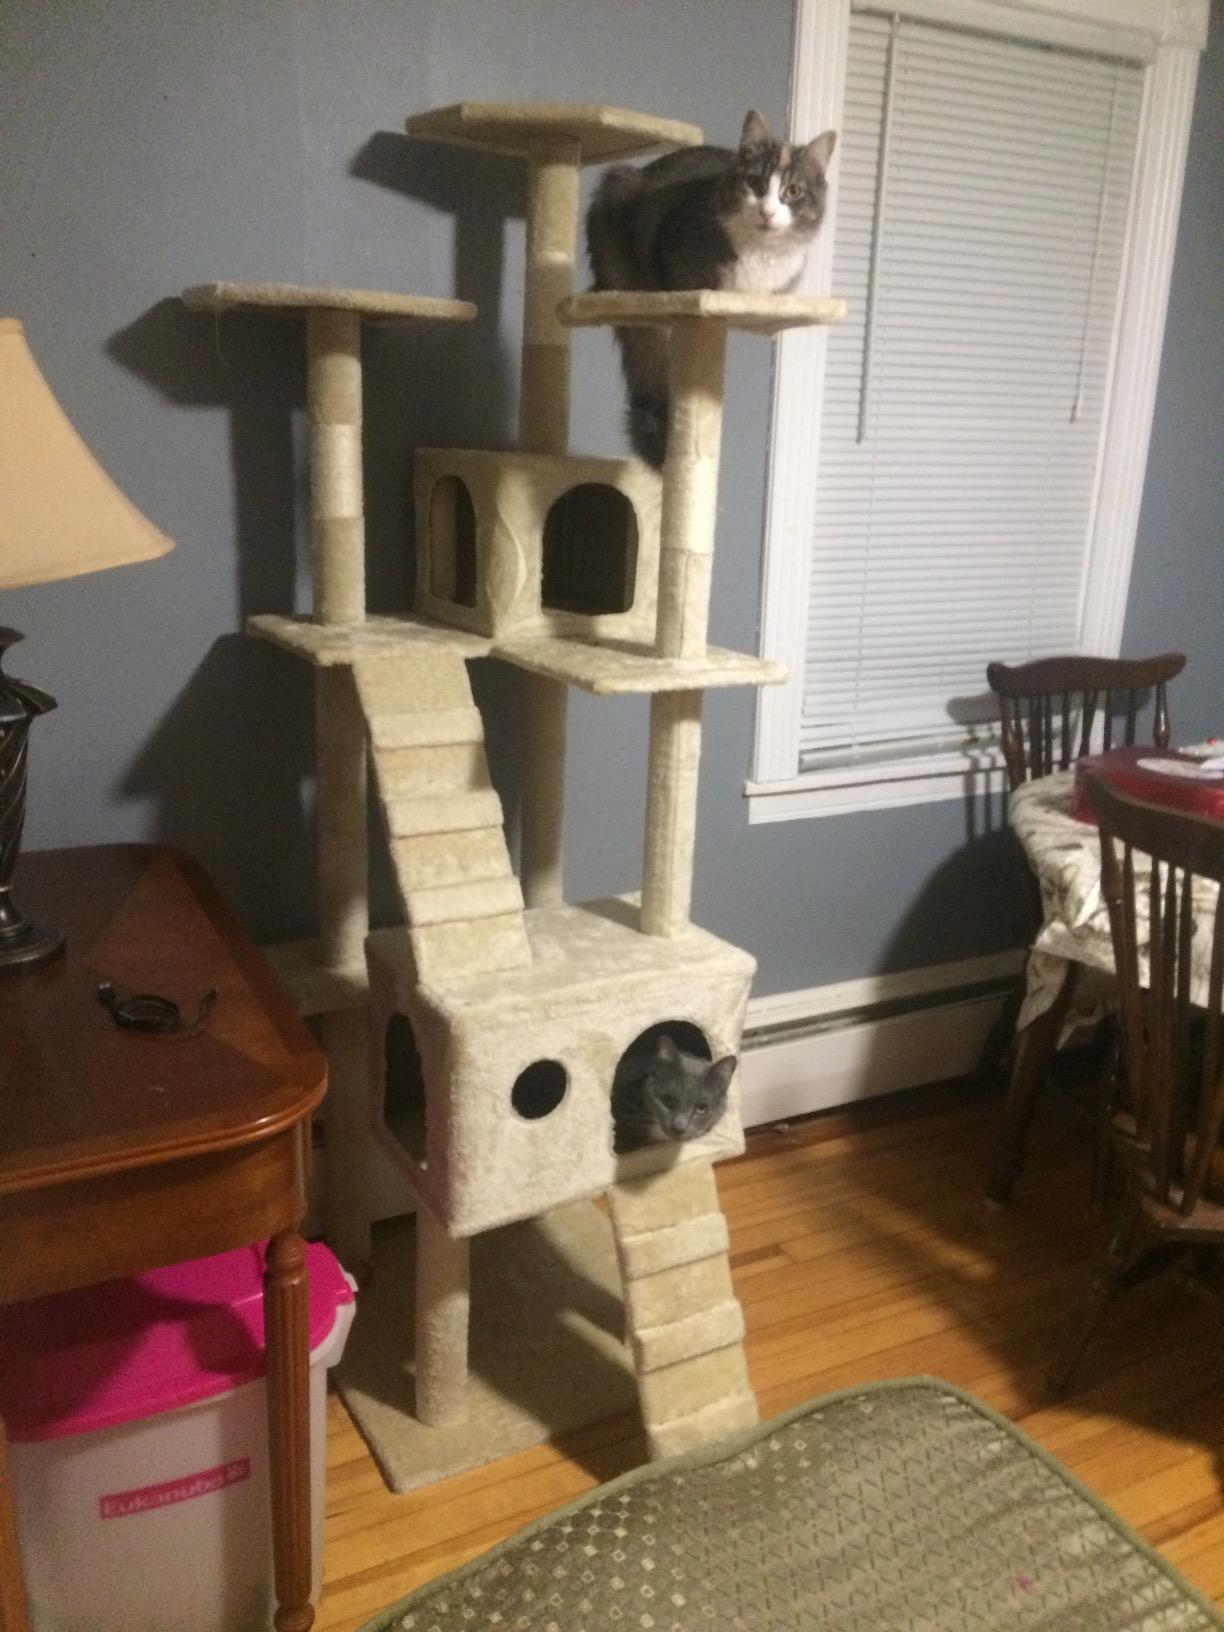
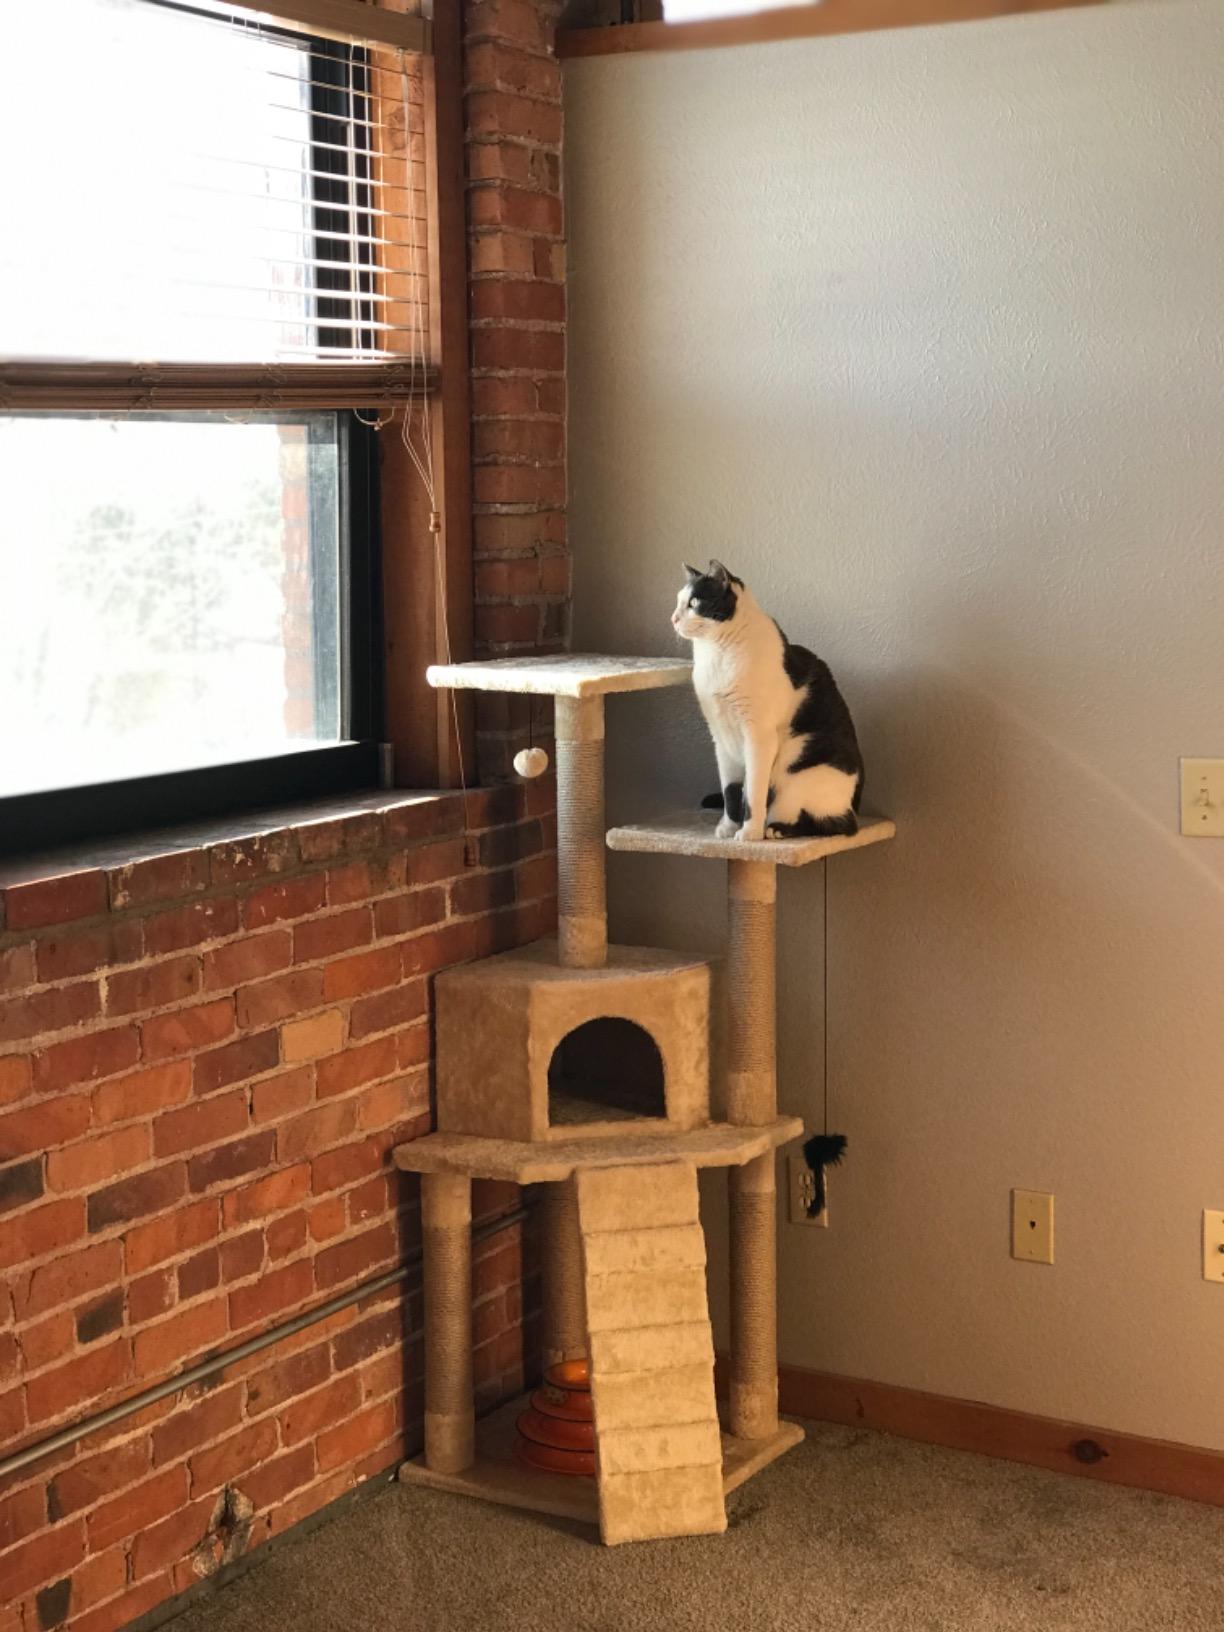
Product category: items_cat tree
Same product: no